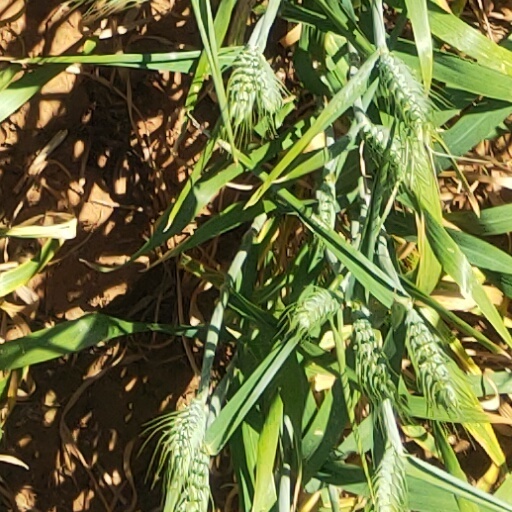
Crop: wheat